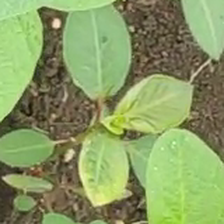
Weed species: Moti_dudhi(Euphorbia_geneculata_L)